Ventanas

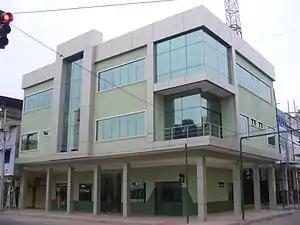
Ventanas City Hall

In the San Jacinto hamlet, after a 45-minute walk, you will reach the San Jacinto waterfalls. In the area there are birds such as hummingbirds, woodpeckers, squirrels, rabbits, iguanas, fish, such as bocachico, dama, barbudo and vieja.